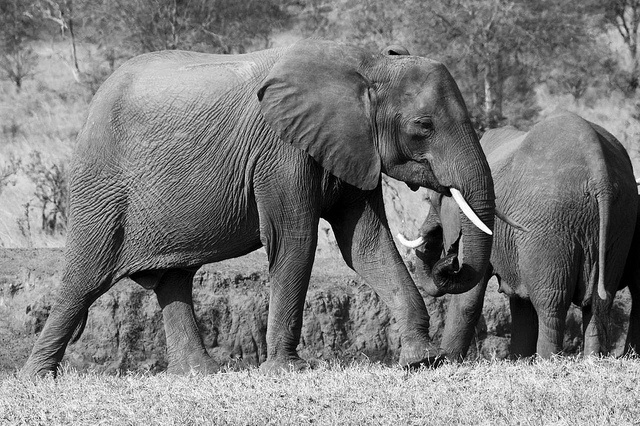
There are two elephants walking along the grass.
Black and white photograph of tusked elephants in their environment
A group of elephants roaming the grasslands in their natural habitat.
Two elephants in the grass lands holding trunks.
A black and white picture of two elephants standing beside one another.